Iolaea eucosmia

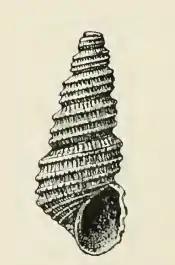
Apertural view of the shell of "Iolaea eucosmia"

This species occurs in the Pacific Ocean from San Pedro, California, to Punta Abreojos, Baja California Sur.